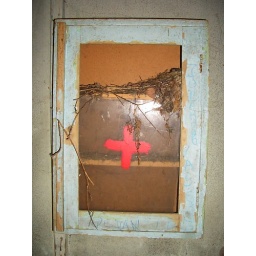
Abandoned vacation home in the Plackovica mountains